North Bengal Medical College and Hospital

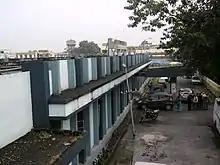
Academic Block(AD Block) 2011

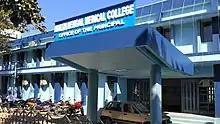
Academic Block after extension,2017

The college was affiliated to the North Bengal University since its inception. Starting from the 2003 admission batch, it is formally affiliated to the newly formed West Bengal University of Health Sciences.